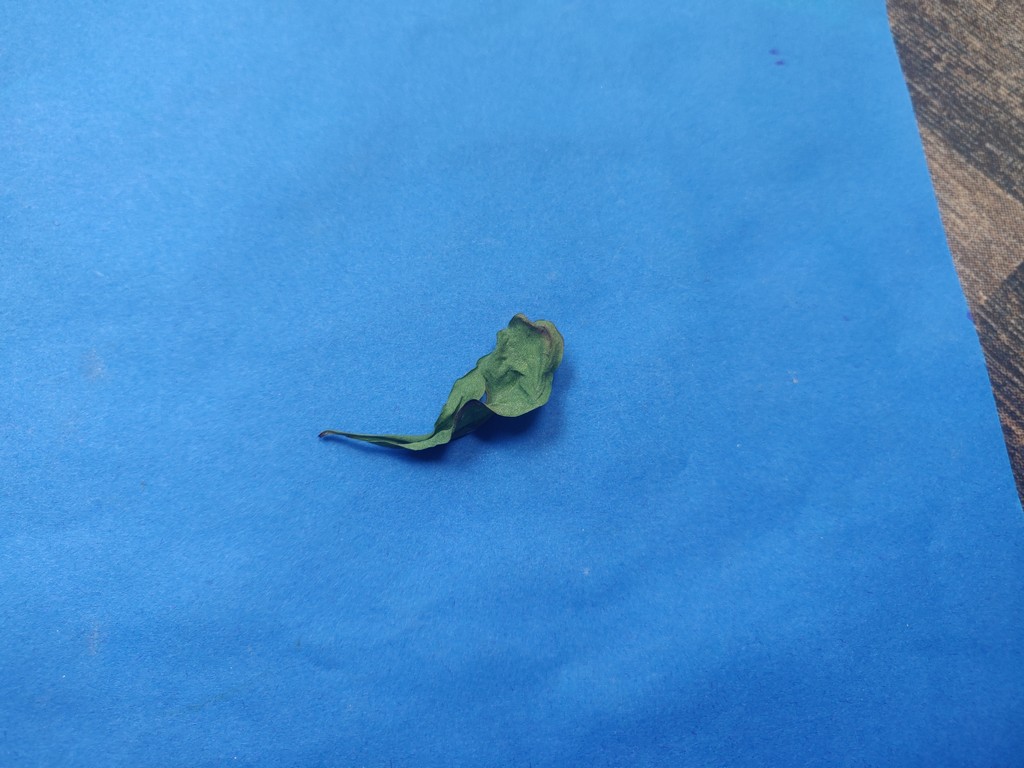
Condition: Dried
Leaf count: single
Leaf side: unknown